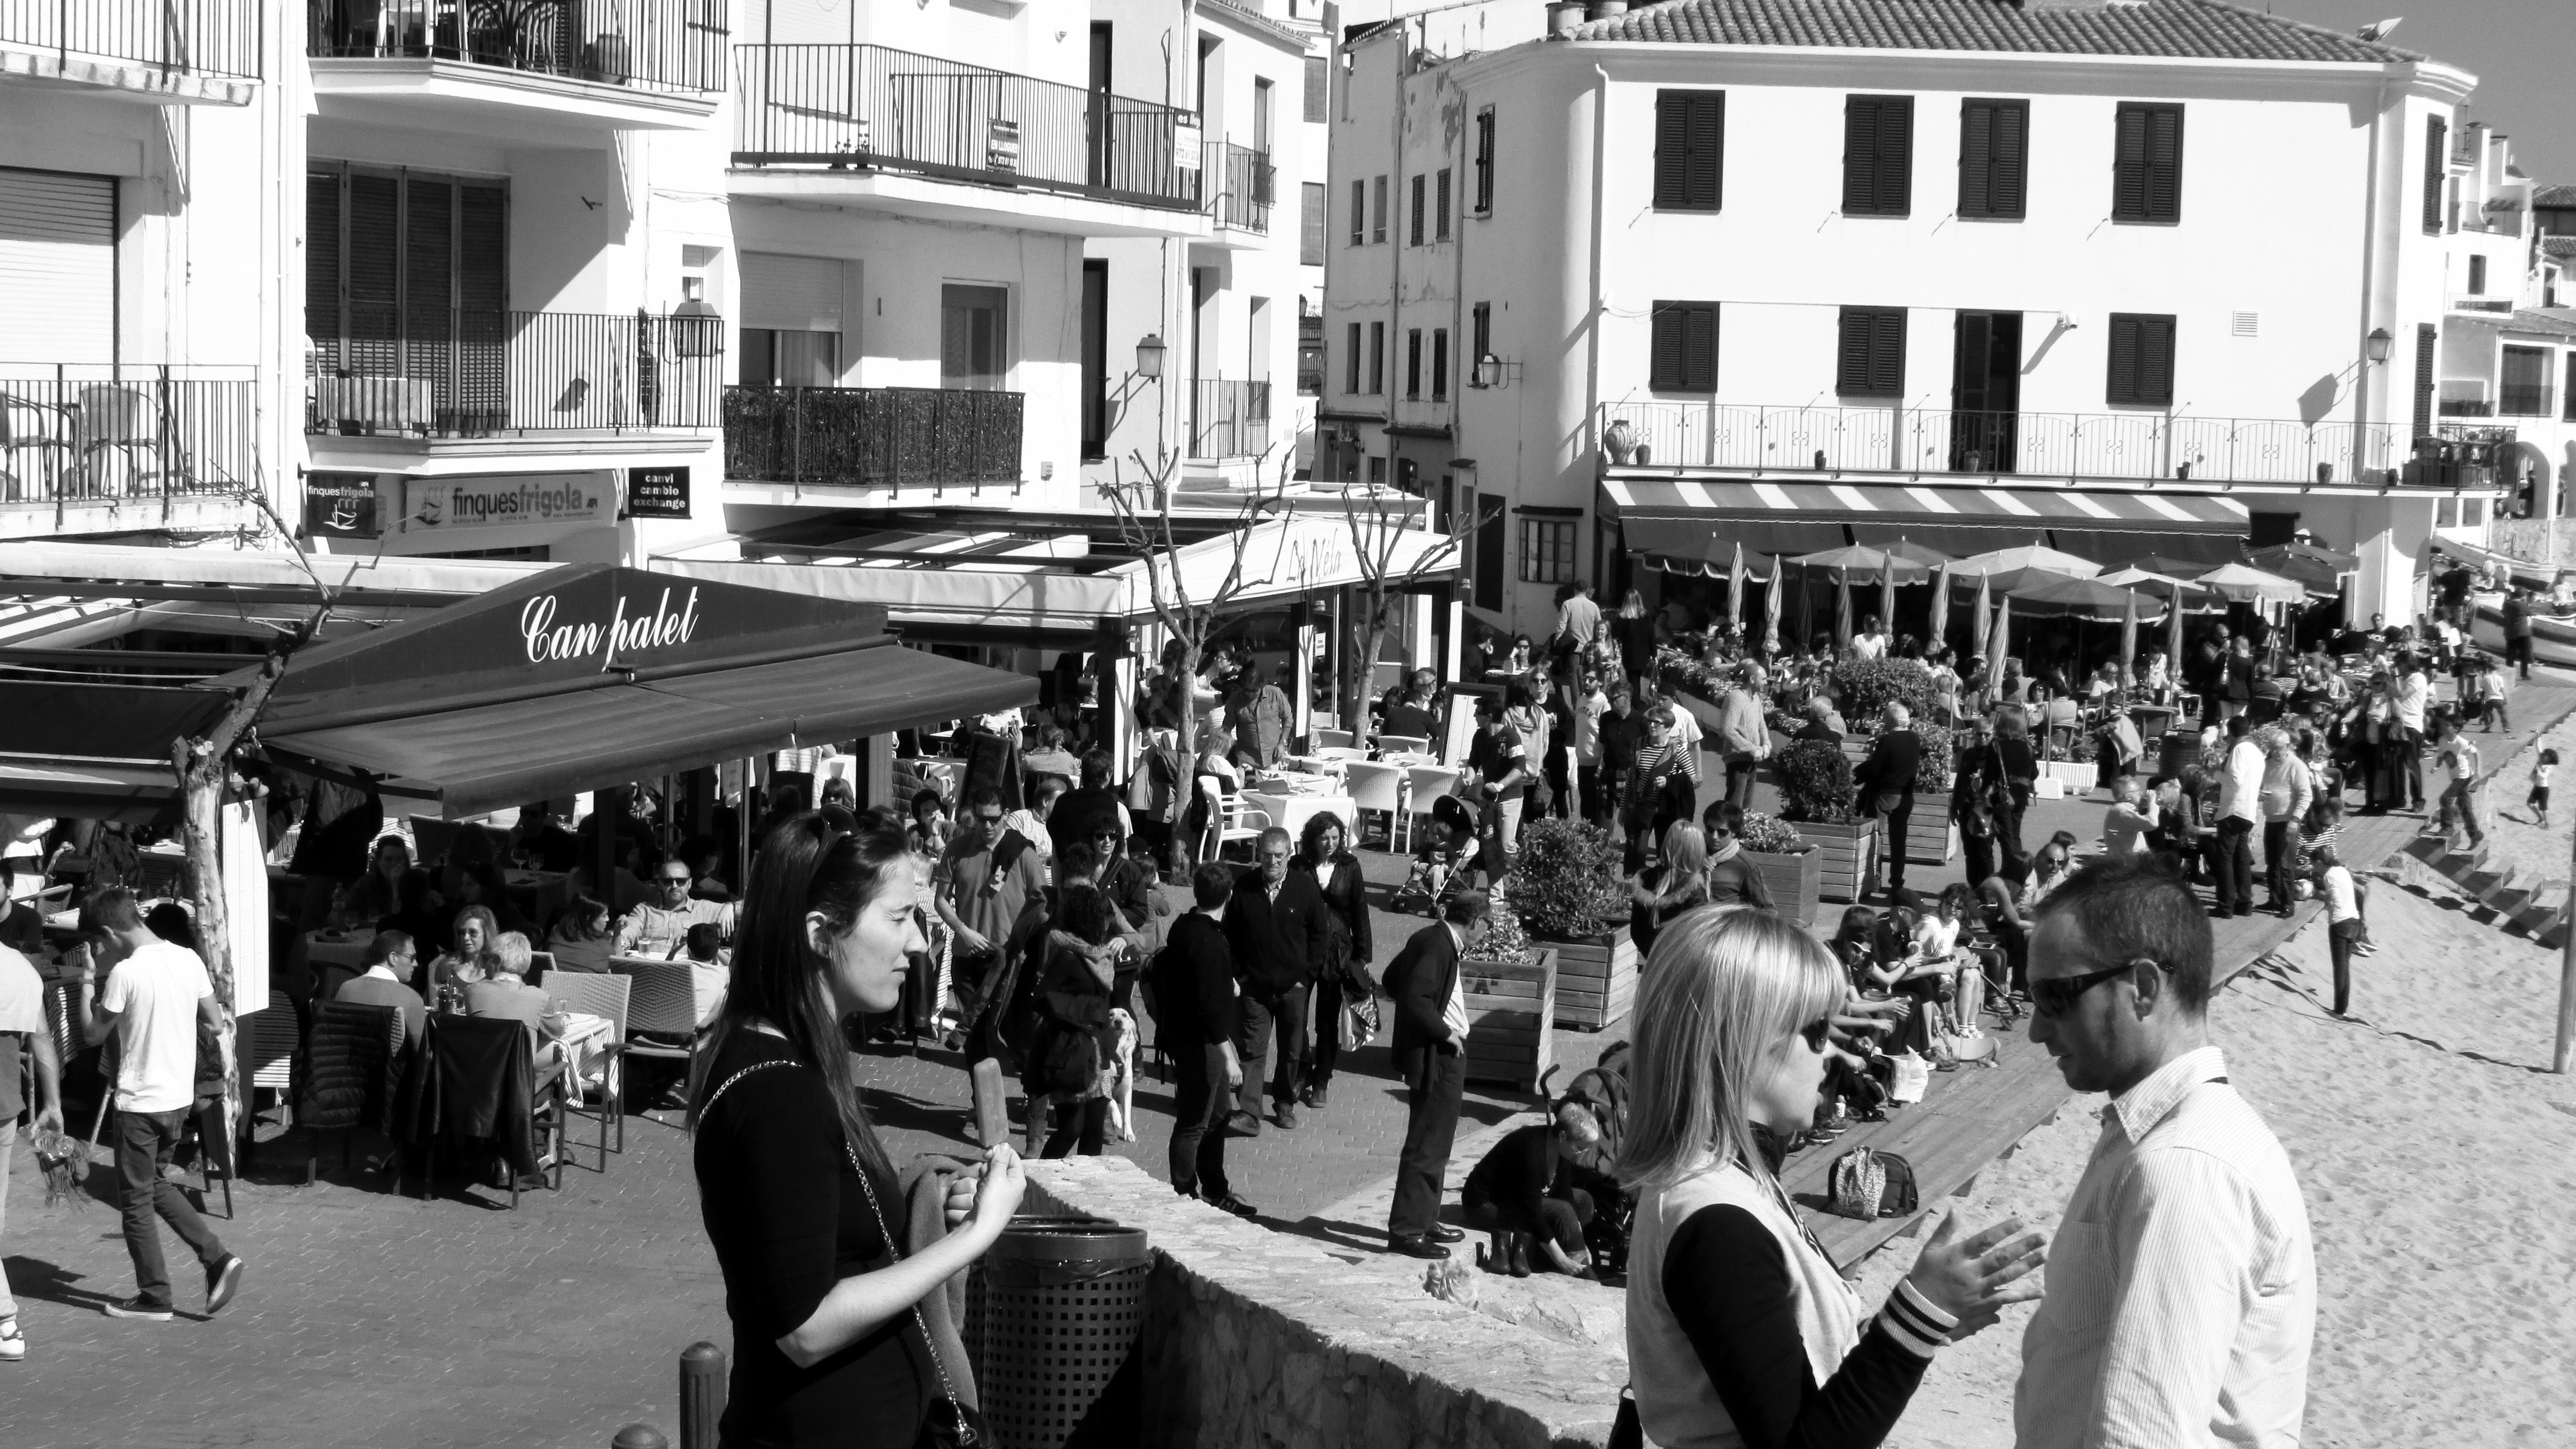
beach, pedestrian, black and white, architecture, people, road, street, city, crowd, mediterranean, monochrome, spain, infrastructure, houses, photograph, catalonia, beauty, costa, traditional, restaurants, costa brava, girona, bello, monochrome photography, calella, calella de palafrugell, human settlement